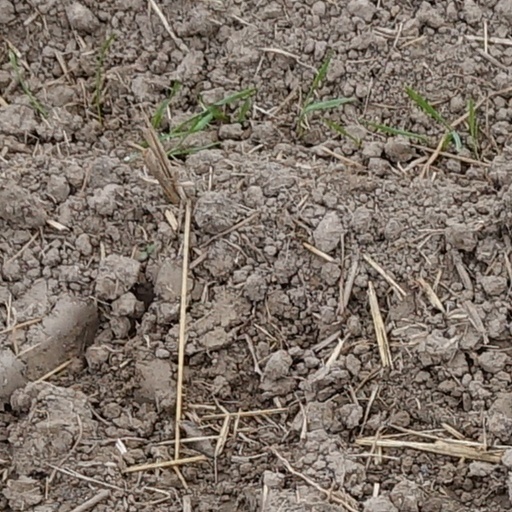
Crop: wheat